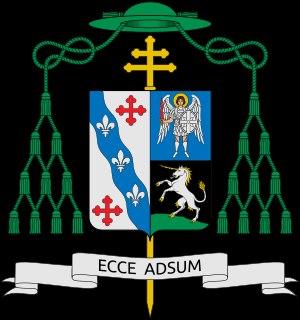
Michael Owen Jackels, né le 13 avril 1954 à Rapid City dans le Dakota du Sud, est un évêque catholique américain, actuel archevêque de Dubuque.